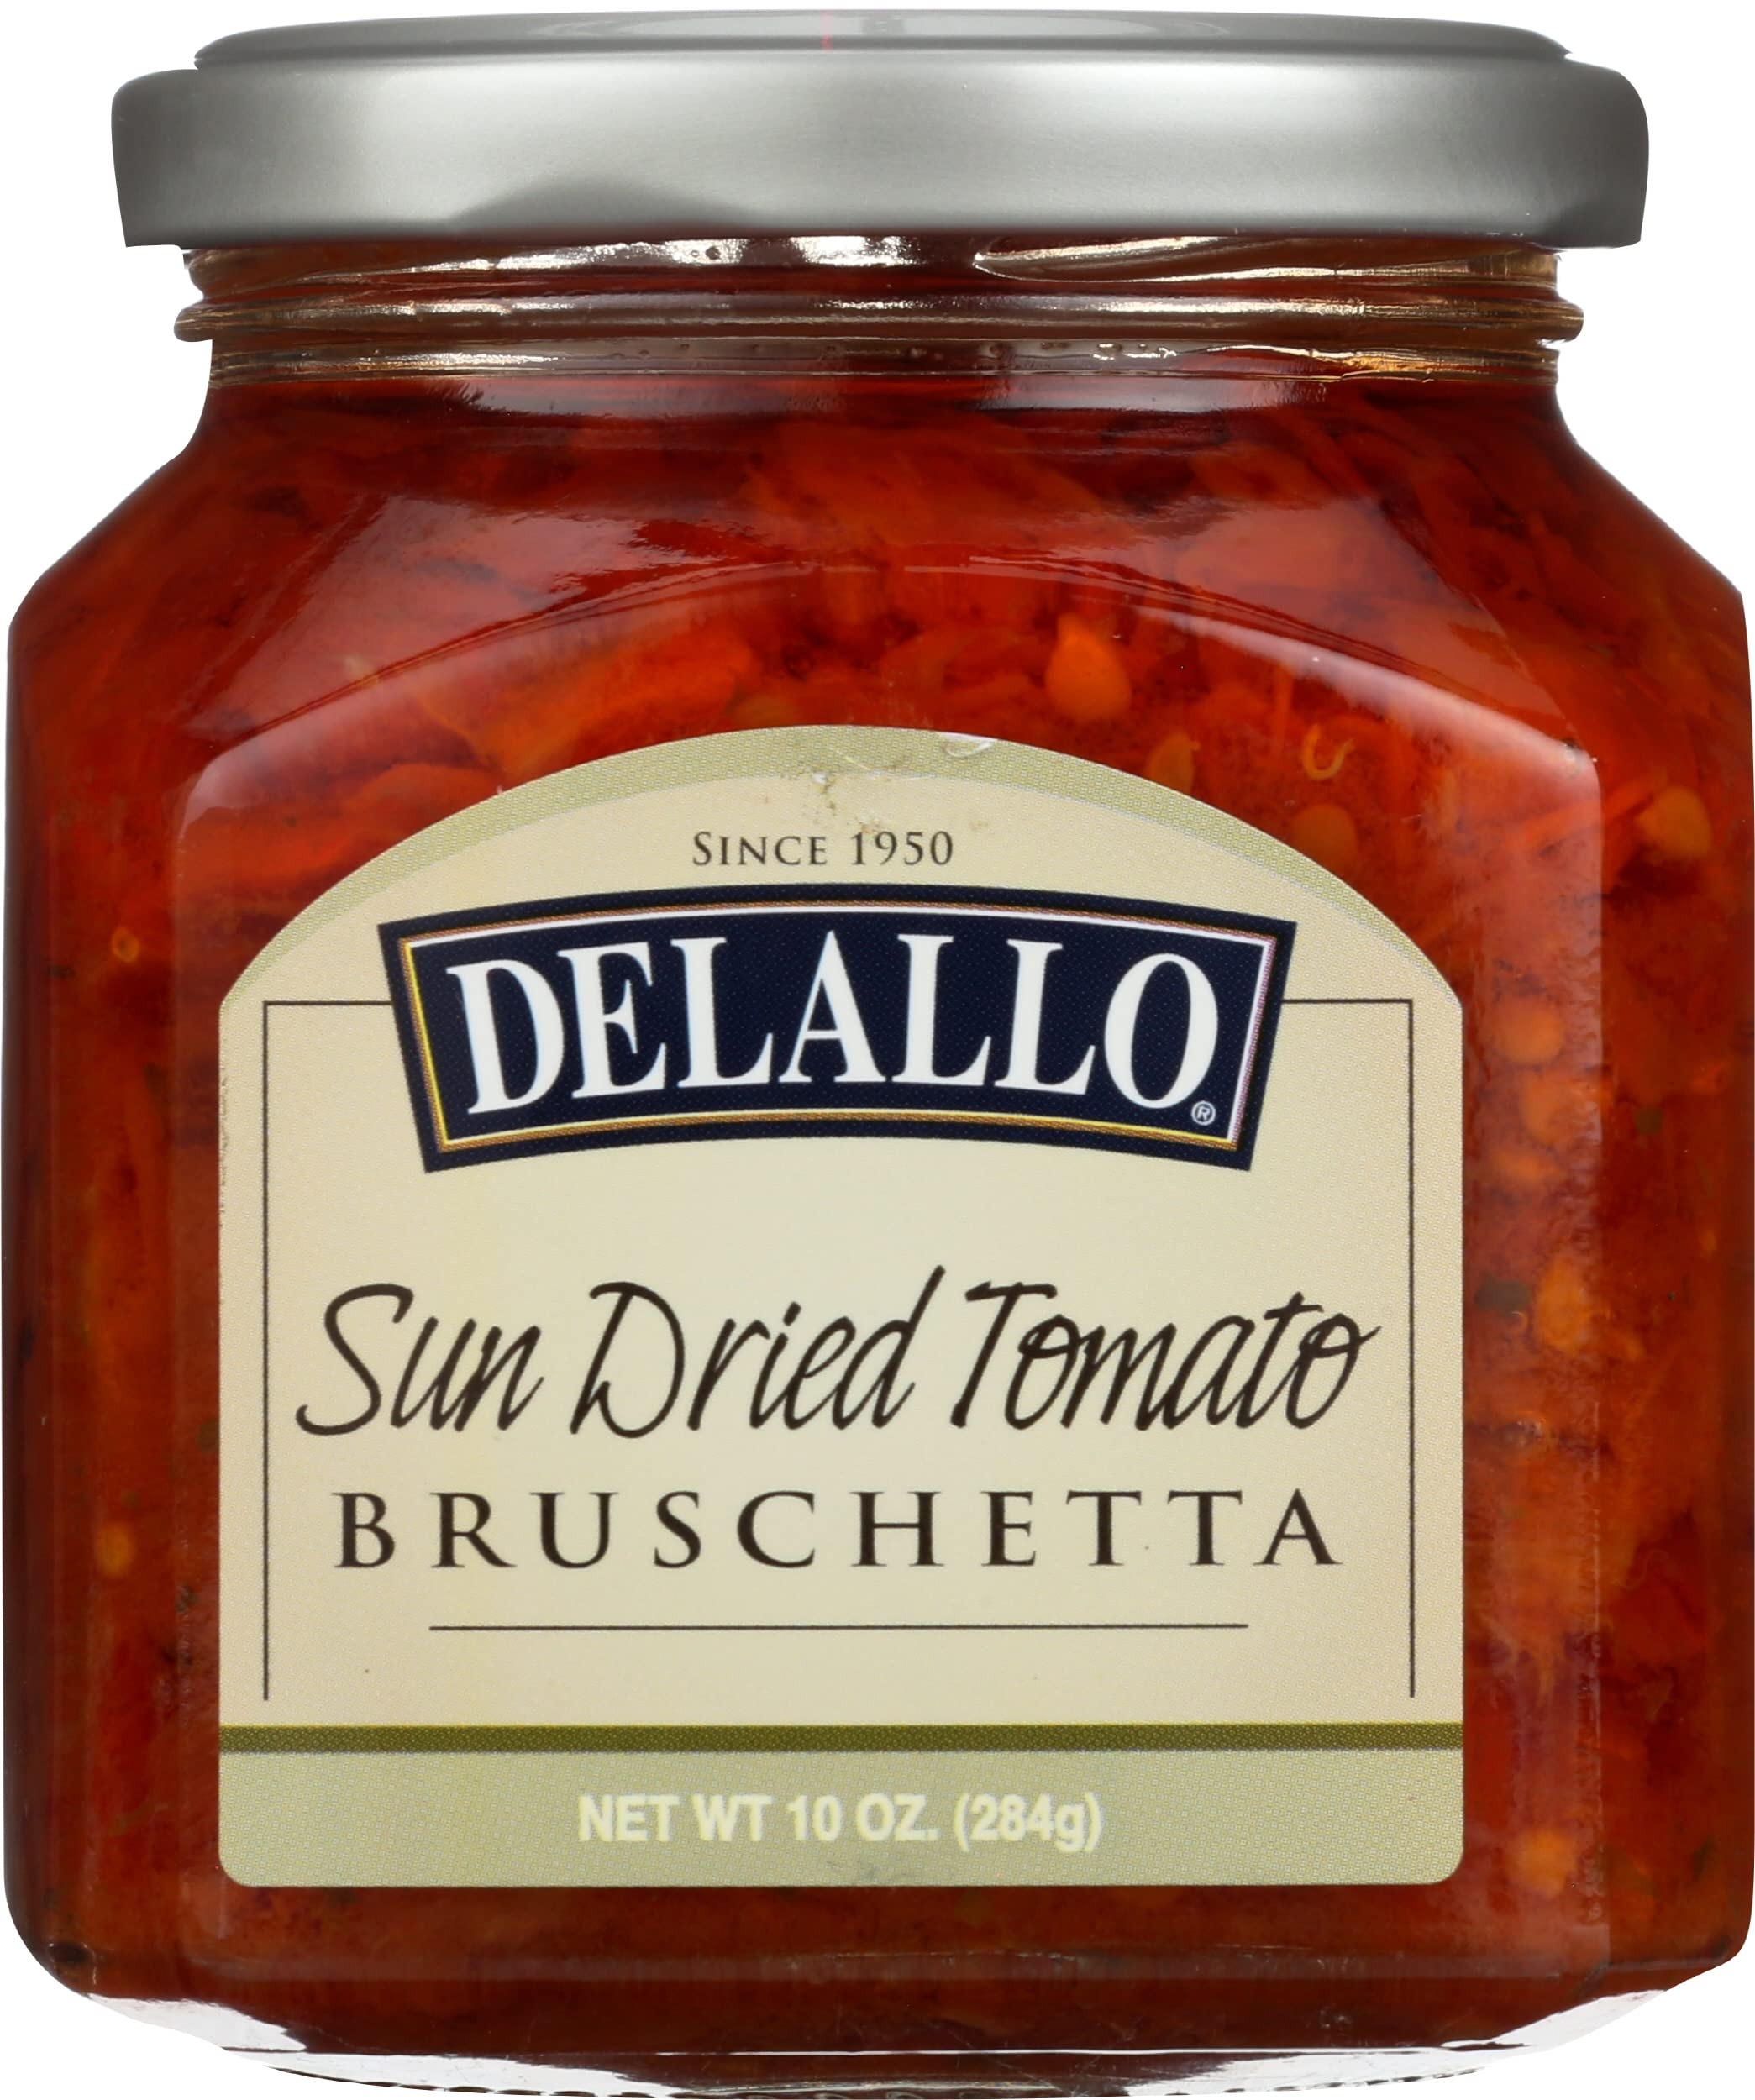
Item Name: Delallo Bruschetta Sundrd Tmo, 10 Oz (Pack Of 6)
Bullet Point: Product of U.S.A.
Value: 60.0
Unit: Ounce

Price: 8.3